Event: Nepal Earthquake
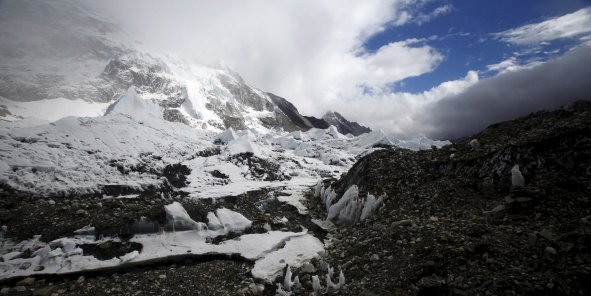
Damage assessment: no_damage